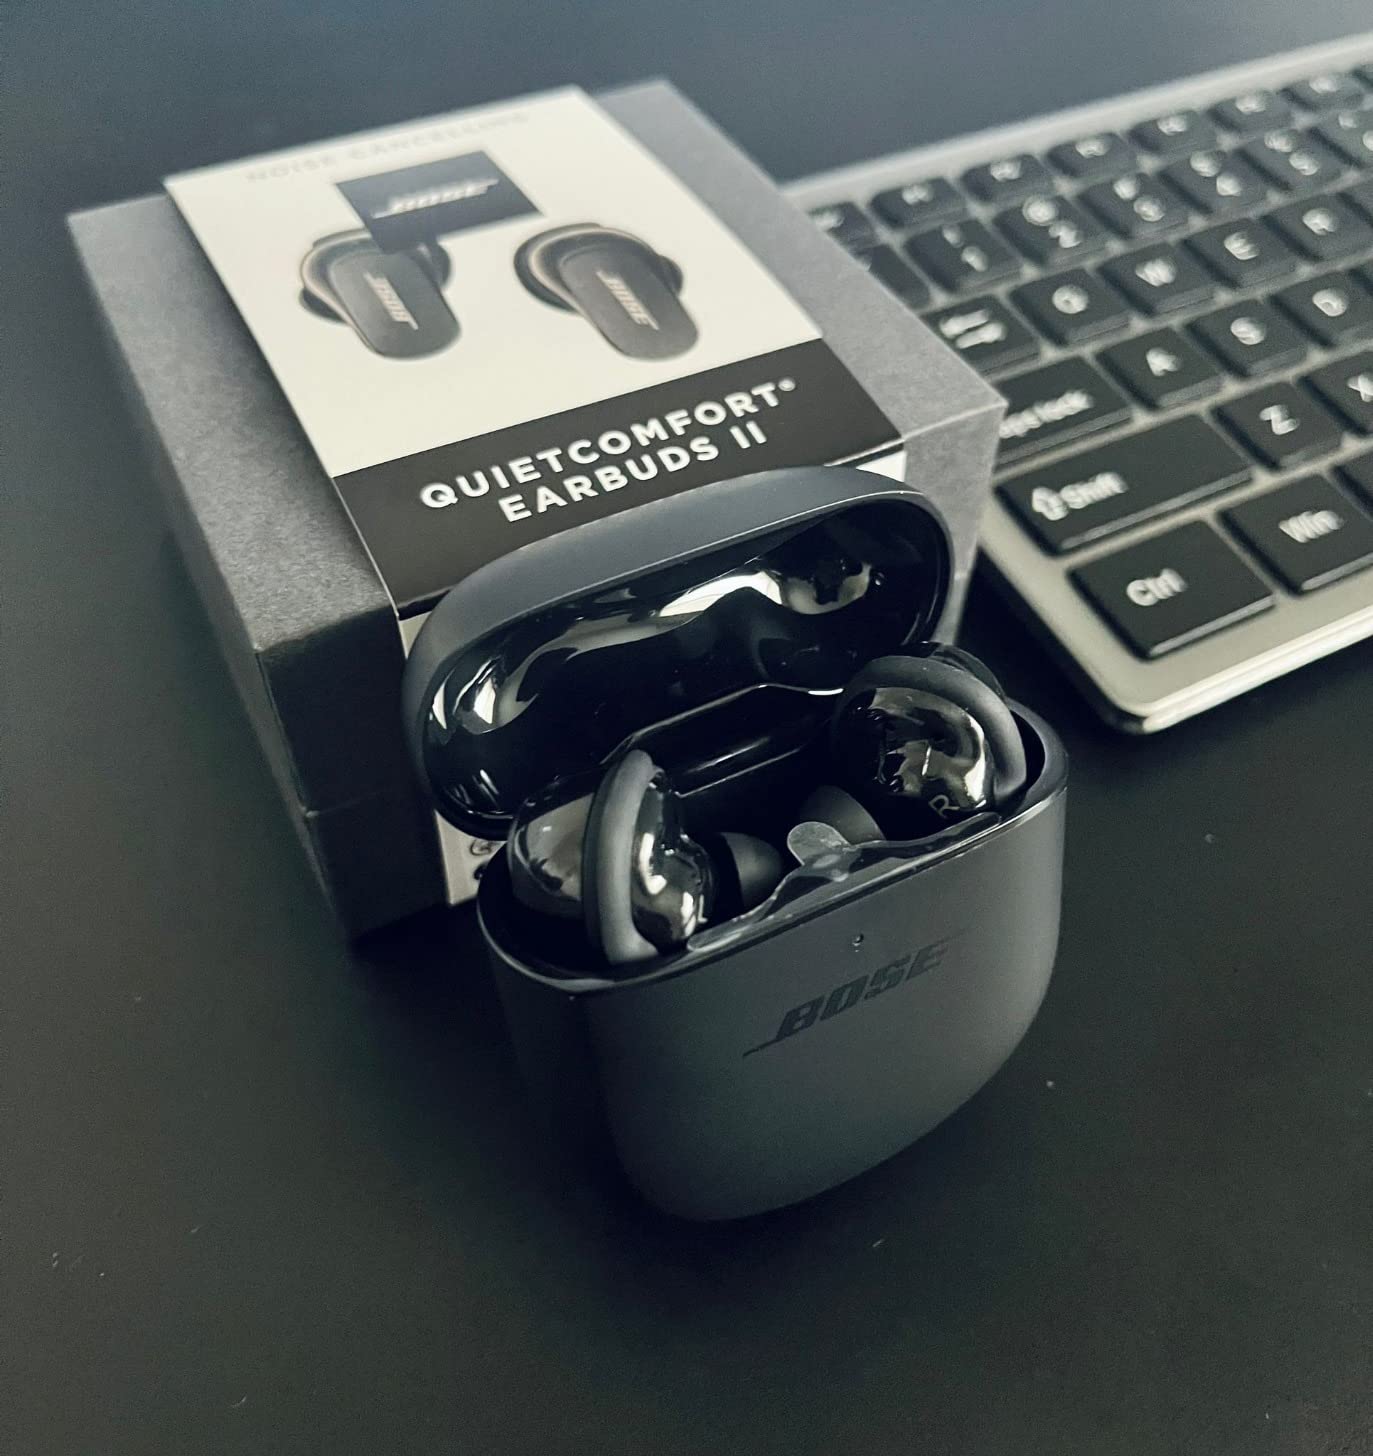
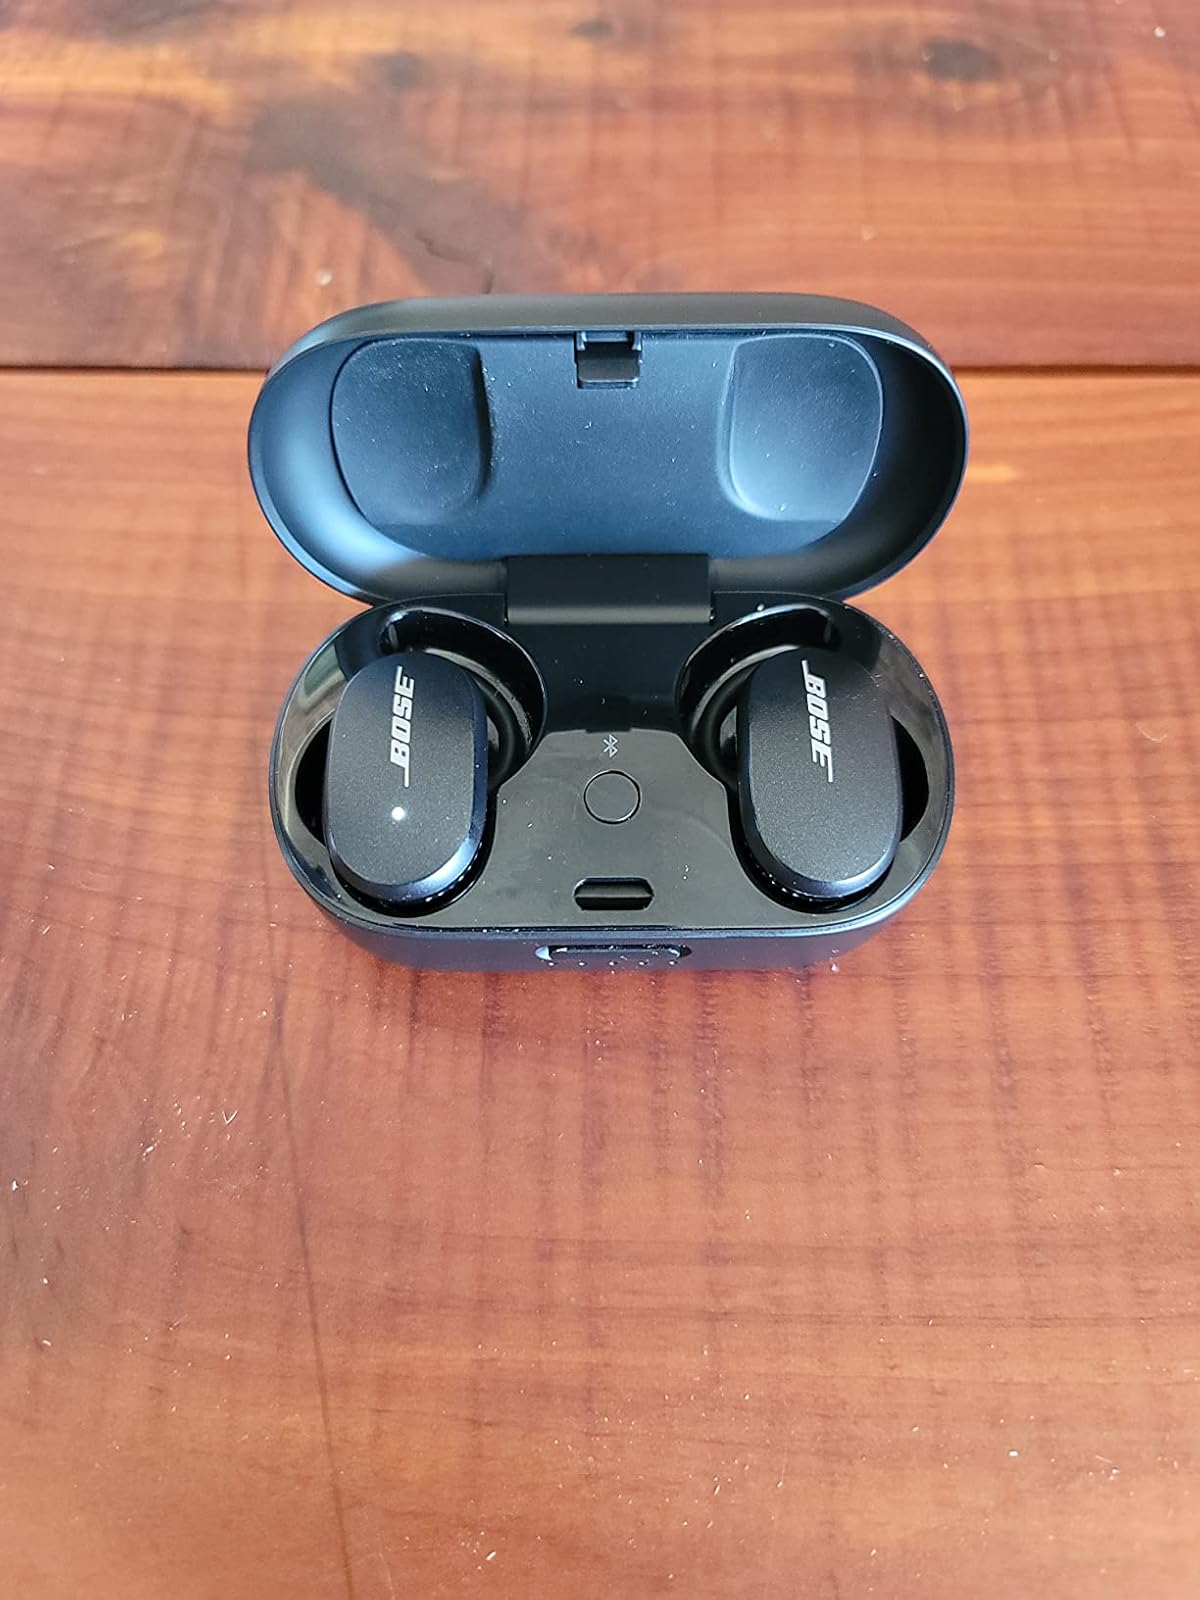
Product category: earbuds
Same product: no